Isbladskärret

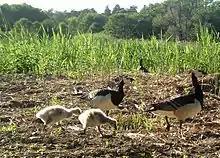
A family of barnacle geese.

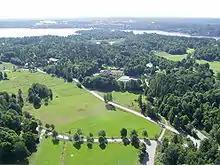
View from Kaknästornet, Isbladskärret is in the center background.

The large number of bird species have made the lake and the surrounding area popular among Stockholmers and tourists alike. The lake area is mostly famous for its colony of more than 100 herons (all originating from birds that once escaped from the zoo at Skansen), but the surrounding walks in the forests are also known for the tawny owl found there.